Ghaza thesis

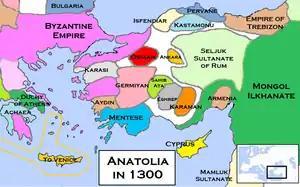
A rough map depicting Anatolia in the year 1300, when the Ottoman state (red) first came into existence.

The Ghaza or Ghazi thesis (from , "ġazā", "holy war", or simply "raid") is a since disputed historical paradigm first formulated by Paul Wittek which has been used to interpret the nature of the Ottoman Empire during the earliest period of its history, the fourteenth century, and its subsequent history. The thesis addresses the question of how the Ottomans were able to expand from a small principality on the frontier of the Byzantine Empire into a centralized, intercontinental empire. According to the Ghaza thesis, the Ottomans accomplished this by attracting recruits to fight for them in the name of Islamic holy war against the non-believers. Such a warrior was known in Ottoman Turkish as a "ghazi", and thus this thesis sees the early Ottoman state as a "Ghazi State," defined by an ideology of holy war. The Ghaza thesis dominated early Ottoman historiography throughout much of the twentieth century before coming under increasing criticism beginning in the 1980s. Historians now generally reject the Ghaza thesis, and consequently the idea that Ottoman expansion was primarily fueled by holy war, but disagree about what hypothesis to replace it with.